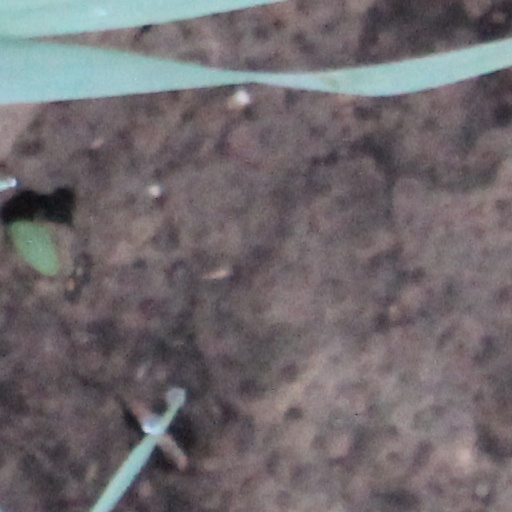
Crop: wheat